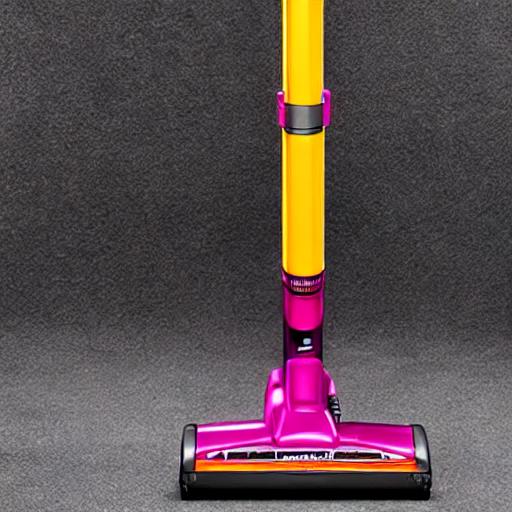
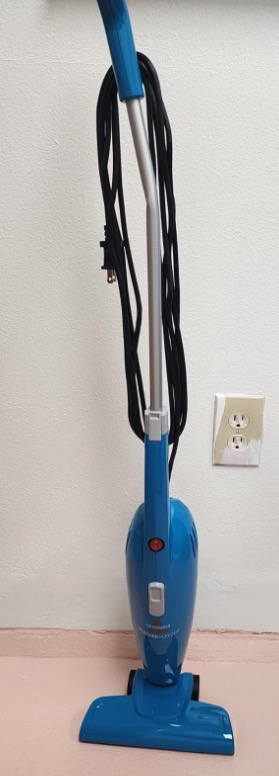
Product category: items_vacuum
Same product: no